Flare

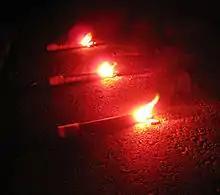
Three road flares burning

Another type of flare is the , which burns with a bright red light. These come in two main types which are used for roadways and rail transportation. The first type are fusees used for roadways which are known as "highway flares" or "road flares". These are commonly used to indicate obstacles or advise caution on roadways at night and are found in roadside emergency kits. Law enforcement also may use these flares (either propped on a biped or laid flat) to signal traffic hazards or that a road is blocked, often as a more visible replacement for traffic cones. Law enforcement in the United States usually use magnesium-based flares that last from 15–30 minutes.